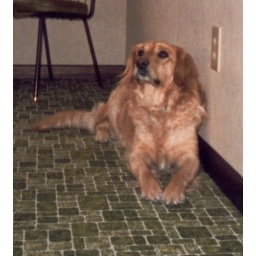
The green brick patterned carpet in my parents' kitchen was infamous.